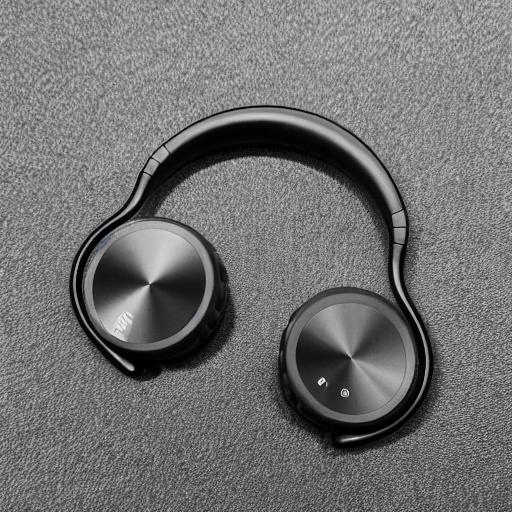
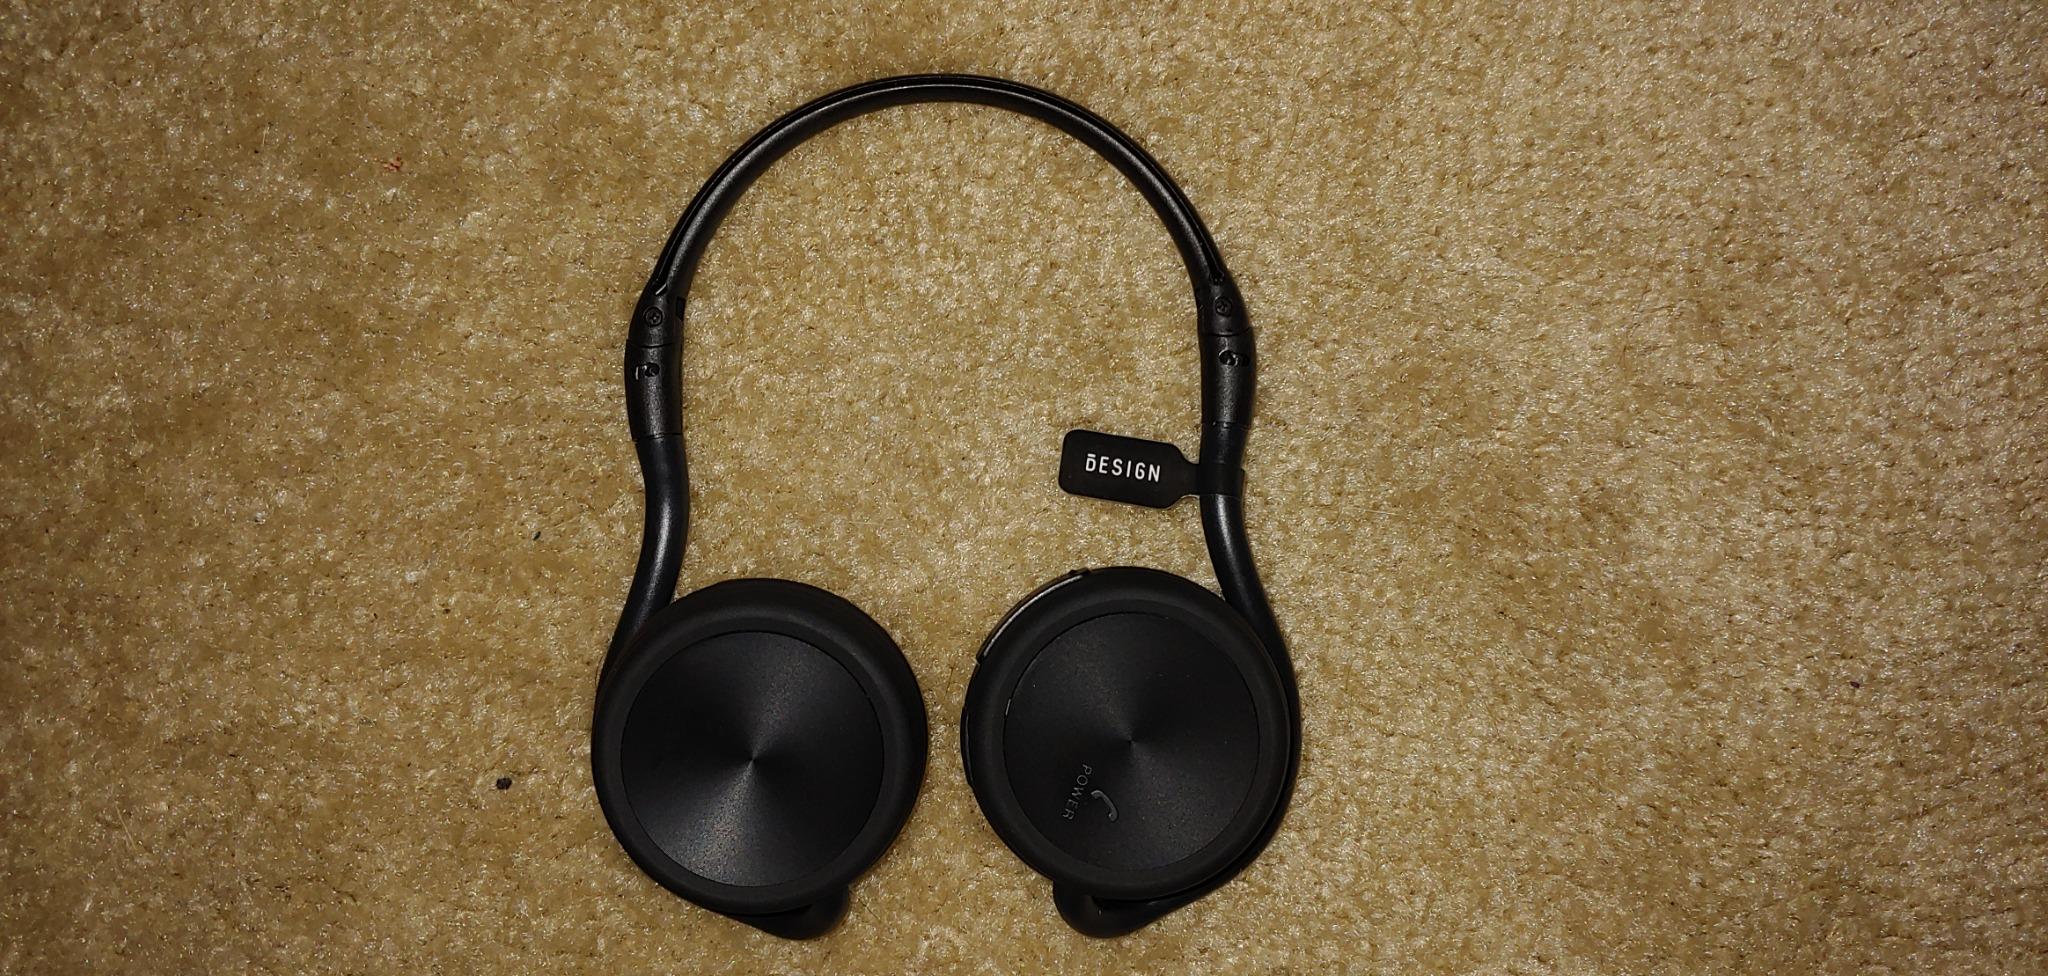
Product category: headphones
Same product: no